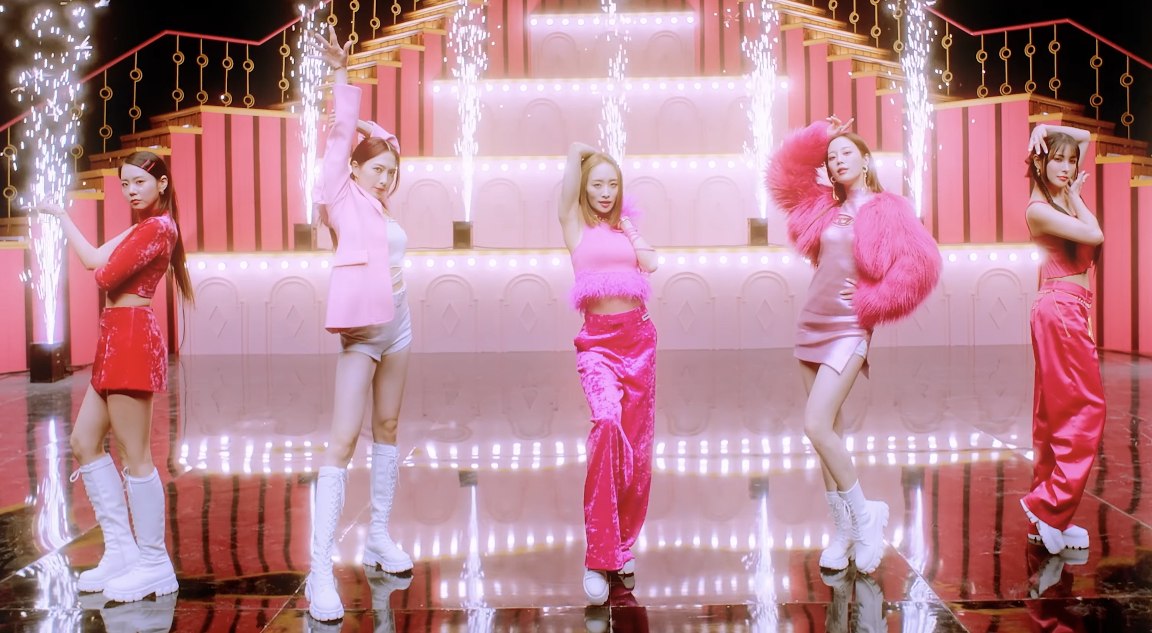
คารา

| name = คารา KARA (카라)
| background = group_or_band
| image = KARA WHEN I MOVE.jpg
| image_size = 250px
| landscape = yes
| caption = คาราในปี 2565จากซ้าย: ฮัน ซึง-ย็อน, คัง จี-ย็อง, นิโคล ช็อง, ฮอ ย็อง-จี, พัก กยู-รี
| origin = โซล,เกาหลีใต้
| genre = K-Pop, R&B, Dance, J-Pop
| years_active = ค.ศ. 2007|2007–ค.ศ. 2016|2016 • ค.ศ. 2022|2022–ปัจจุบัน
| label = DSP Media Platinum (หมดสัญญาแล้ว) Universal Sigma Warner Music
| current_members = พัก กยู-รี ฮัน ซึง-ย็อนนิโคล ช็อง คัง จี-ย็องฮอ ย็อง-จี
| past_members = คิม ซ็อง-ฮีคู ฮา-รา (เสียชีวิต)
| website = KARA's Official Website KARA's Official Cafe
คารา (; ; ) เป็นกลุ่มสาวนักร้องจากเกาหลีใต้ KARA มาจากคำว่า "Chara" ใน ภาษากรีก แปลว่าท่วงทำนองที่ไพเราะ หรือ Sweet Melody
KARA เดบิวต์เมือปี ค.ศ. 2007 ในเพลงที่มีชื่อว่า "Break It" ภายใต้สังกัด ดีเอสพีมีเดีย (DSP) ในนามของ Fin.K.L. รุ่นที่ 2 โดยมีสมาชิกภายในวงตอนแรก 4 คนได้แก่ พัก กยู-รี, ฮัน ซึง-ย็อน, คิม ซ็อง-ฮี และ นิโคล ช็อง ในเวลาต่อมา คิม ซ็อง-ฮี ได้ประกาศลาออกจากวง ทำให้มีการคัดสมาชิกใหม่มา 2 คน คือ คู ฮารา และ คัง จีย็อง|คัง จี-ย็อง ปัจจุบัน KARA มีสมาชิก 3 คน ได้แก่ พัก กยู-รี, ฮัน ซึง-ย็อน, คู ฮารา หลังจากที่ นิโคล ช็อง|นิโคล ช็อง และ คัง จีย็อง|คัง จี-ย็อง ประกาศถอนตัวจากวงในเดือนมกราคม ปี 2014 ในเดือนมกราคม ปี 2016 สมาชิกเก่าทั้ง 3 คน ได้แก่ พัก กยู-รี ฮัน ซึง-ย็อน คู ฮา-รา ได้หมดสัญญาลงและตัดสินใจที่จะไม่ต่อสัญญา เหลือเพียง ฮอ ย็อง-จี สมาชิกใหม่คนเดียว จึงตัดสินใจยุบวงในที่สุด ในปี 2022 หลังจากการพูดคุยในช่วงหลายปีที่ผ่านมาสมาชิกทั้ง 3 คน ได้แก่ พัก กยู-รี|พัก กยู-รี, ฮัน ซึง-ย็อน, ฮอ ย็อง-จี ร่วมกับ 2 อดีตสมาชิก นิโคล ช็อง|นิโคล ช็อง, คัง จีย็อง|คัง จี-ย็อง ได้ตัดสินใจรวมตัวเพื่อโปรโมทอัลบั้มฉลองครบรอบ 15 ปีของวง
== ประวัติ ==
=== 2007 ===
หลังจากที่วงรุ่นพี่อย่าง Fin.K.L เคยสร้างปรากฏการณ์ความสำเร็จมาแล้วครั้งหนึ่งเมื่อช่วงปลายยุค 90 ทางค่าย ดีเอสพีมีเดีย (DSP) ได้เปิดตัว "KARA" เปิดตัวสู่วงการเพลงในไตเติ้ลของ Fin.K.L หมายเลข 2
คาราเดบิวเมื่อวันที่ กับเพลง "Break It" บนเวที MNET M!Countdown ซึ่งได้รับการตอบรับเป็นอย่างดี "Break It" กลายเป็นเพลงยอดนิยมจากอัลบั้มแรกของพวกเธอ ซึ่งได้รับคำชมจากแฟน ๆ อย่างมาก โดยอัลบั้มแรกของคารา มีชื่อว่า Blooming ซึ่งคอนเซปต์ภาพลักษณ์ของอัลบั้มนี้ จะแสดงออกถึงความแข็งแกร่งของผู้หญิง และความเข้มแข็งของวง
จากเป้าหมายของพวกเธอที่ต้องการทำผลงานให้ดีกว่ารุ่นพี่อย่าง Fin.K.L ทำให้พวกเธอต้องทำงานหนักเป็นสองเท่า อีกทั้งยังให้คำสัญญาอีกว่าพวกเธอจะพยายาม "ร้องสด" ในทุกคอนเสิร์ตที่พวกเธอขึ้นทำการแสดง ทำให้ในที่สุดพวกเธอได้รับ "รางวัลนักร้องหน้าใหม่" จากกระทรวงวัฒนธรรมการท่องเที่ยวและวัฒนธรรมเกาหลีในเดือน
ในปี 2007 ได้มีศิลปินกลุ่มหญิงที่เดบิวต์มาพร้อมกับวง KARA ด้วย ซึ่งก็คือ Girls' Generation (소녀시대) และ Wonder Girls จึงทำให้สงครามเกิร์ลกรุ๊ปเกิดขึ้นในปีนั้น
หลังจากโปรโมต Break It แล้วพวกเธอก็ได้โปรโมต 맘에 들면 (If U Wanna)และ Secret World แต่อัลบั้มนี้กลับขายได้ไม่ได้ดีอย่างที่คิดไว้ (ขายได้ประมาณ 1,000กว่า แผ่น) ทั้งยังความนิยมของวง ถ้าเทียบกลับ Girls' Generation และ Wonder Girls น้อยกว่ามาก ทำให้ดูเหมือนอัลบั้มนี้ล้มเหลวมากกว่าที่คิด
=== 2008 ===
หลังจากสิ้นสุดการโปรโมทอัลบั้มแรก KARA ได้วางแผนที่จะคัมแบคใน เดือน รวมถึงได้อัดเพลงในอัลบั้มที่ 2 เสร็จเรียบร้อยแล้วด้วย แต่ในวันที่ คิม ซ็อง-ฮีได้ประกาศถอนตัวออกจากวง เนื่องจาก คิม ซ็อง-ฮี ได้ให้คำมั่นสัญญากับพ่อของเธอไว้ว่า เธอจะตั้งใจเรียนพร้อม ๆ กับทำงานเพลงที่เป็นส่วนหนึ่งของ KARA ด้วย
แต่ว่าด้วยตารางการซ้อมร้องเพลงที่แน่นมาก ทำให้มันส่งผลกระทบต่อการเรียนของเธอและทำให้เธอเครียดมาก นอกจากนั้นมันยังส่งผลไปถึงสุขภาพที่ย่ำแย่ลงของเธออีกด้วยแฟน ๆ ช็อค คิมซ็องฮี ประกาศลาออกจากวงคาร่า (KARA) เพื่อสานฝันเรียนต่อ ทำให้พ่อของเธอเป็นผู้ตัดสินใจให้เธอลาออกจากวง เธอจึงไม่ได้บอกสมาชิกในวงระหว่างการตัดสินใจ
ซึ่งช่วงนี้ ถือเป็น "วิกฤตของ KARA" ครั้งแรก เนื่องจากนักร้องเสียงหลักออกไป ทั้งยังความนิยมก็มีเพียงน้อยนิด ฉะนั้นถ้าจะยุบวงเลยก็ไม่แปลก เมื่อเป็นเช่นนั้น ฮัน ซึง-ย็อน จึงพยายามออก TV ให้มากที่สุด เพื่อรักษาชื่อเสียงของ KARA ไว้ จนบางคนเข้าใจผิดว่า ฮัน ซึง-ย็อน คือหัวหน้าวง และมีคนรู้จัก ฮัน ซึง-ย็อน มากกว่าที่จะรู้จักวง KARA ด้วยซ้ำ เพราะการทำเช่นนี้เอง ฮัน ซึง-ย็อน จึงมีชื่อเล่นว่า แฮมผู้เข้มแข็ง หรือ ซึงยอนผู้ปกป้อง KARA
หลังจากที่ คิม ซ็อง-ฮี ได้ถอนตัวออกจากวงคารา ทางค่าย DSP ได้เปิดการรออดิชั่นสมาชิกใหม่ของวง KARA เพื่อมาแทนซ็องฮี ผ่านทาง Mnet ในช่วงกลางเดือนและรับสมาชิกใหม่อีก 2 คน ทำให้วง KARA กลายเป็นกลุ่มนักร้องที่มีจำนวน 5 คน ซึ่งคือ คู ฮารา และ คัง จีย็อง|คัง จี-ย็อง เพราะฉะนั้น KARA จึงกลับมาด้วย สมาชิก 5 คนได้แก่ พัก กยู-รี,ฮัน ซึง-ย็อน,นิโคล ช็อง|นิโคล ช็อง,คู ฮารา และ คัง จีย็อง|คัง จี-ย็อง ทำให้จบยุคของของ Fin.K.L หมายเลข 2 และเข้าสู่ยุคของ KARA โดยแท้จริง ซึ่งพวกเธอได้กลับมากับมินิอัลบั้มแรก "Rock U" ในวันที่ ซึ่งตรงกับวันคล้ายวันเกิดของ ฮัน ซึง-ย็อน อีกด้วย
สำหรับคอนเซ็ปต์ภาพลักษณ์ใหม่ของวงนั้น ได้ออกมาในแนวน่ารัก สดใส ซึ่งแตกต่างกับอัลบั้ม Blooming ที่ออกมาในแนวแข็งแกร่ง สำหรับเพลง Rock U นั้น ก็ทำให้วงคาราเป็นที่รู้จักมากขึ้นในวงกว้าง และเพลง Rock U นั้นก็ได้รับความนิยม สามารถขึ้นไปถึง อันดับที่ 7 ของรายการเพลง อย่าง M.net ได้ด้วย
ปลายปี 2008 KARA ก็ได้ปรับเปลี่ยนภาพลักษณ์ใหม่ที่สดใส กว่าเดิมด้วยการแต่งกายด้วยเสื้อผ้า สีสันสดใสที่มาพร้อมกับมินิอัลบั้มชุดที่สอง Pretty Girl ในคอนเซปต์ คือ "ปาร์ตี้ / ความสนุก" KARA ได้ส่งซิงเกิล Pretty Girl มาสร้างสีสันในช่วงปลายปีให้คึกคัก โดยทีเซอร์เพลงได้เปิดตัวเมื่อวันที่ 29 พฤศจิกายน 2008 ซึ่งก็ได้รับความนิยมเป็นอย่างมาก มีผู้เข้าชมทีเซอร์มากถึง 40,000 ครั้ง ในเวลาเพียง 12 ชั่วโมง
ด้วยคอนเซปต์ของเพลง ที่เข้ากับวง KARA จึงส่งผลให้ Pretty Girl กลายเป็นซิงเกิลที่ประสบความสำเร็จอย่างมาก สามารถติดชาร์ตเพลงถึงอันดับที่ 2 ของรายการเพลงชั้นนำของเกาหลีหลายรายการด้วยกัน และเพลงนี้เป็นที่แจ้งเกิดของ คู ฮารา เนื่องจาก ตอนที่พวกเธอแสดงสดในรายการ KBS Music Bank คู ฮาราได้เต้นผิดไปชน นิโคล ช็อง|นิโคล ช็อง ซึ่งเธอได้ร้องออกมาว่า "อ๊า" โดยมีเสียงเธอดังออกมาขณะแสดงสดออก TV ซึ่งหลังจากจบรายการ เธอเข้าไปร้องไห้ในห้องน้ำ แต่แทนทีจะโดนตำหนิ เธอกลับได้รับคำปลอบโยนจากชาวเน็ตเป็นอย่างมาก และเนื่องจากตารางอันวุ่นวายและความนิยมของพวกเธาสูงขึ้น วง KARA จึงต้องทำงานหนักมากขึ้น ส่งผลให้สมาชิกต้องเข้ารักษาตัวที่โรงพยาบาลในวันที่ 19 ธันวาคม หลังการฝึกซ้อมเพลงที่ KBS Music Bank
=== 2009 ===
ต่อจากนั้นในปี 2009 หลังจากได้รับกระแสตอบรับจากการกลับมาจากภาพลักษณ์ของสาวสดใสใน Pretty Girl มาแล้ว ทางค่าย DSP ได้ประกาศเปิดให้แฟน ๆ ของวงลงคะแนนโหวตเพลงที่จะให้เป็นซิงเกิลต่อไปของ KARA จากอัลบั้ม Pretty Girl และผลก็คือ เพลง "Honey" ได้กลายเป็นซิงเกิลที่จะโปรโมต ต่อจาก Pretty Girl
มิวสิกวิดีโอเพลง Honey ได้เปิดตัววันที่ 16 กุมภาพันธ์ และแสดงครั้งแรกบน KBS Music Bank เมื่อวันที่ 13 กุมภาพันธ์ สำหรับเพลง "Honey" ได้กลายเป็นเพลงแรกของกลุ่มที่สามารถขึ้นถึงอันดับ 1 ของชาร์ตเพลง Gaon เป็นเวลาถึง 1 สัปดาห์ และได้รับรางวัลชนะเลิศจากรายการของ M! Countdown, M.net ถึง 3 ครั้ง (Triple win) ซึ่งในตอนที่ได้รับรางวัลชนะเลิศครั้งแรกนั้นทั้ง พัก กยู-รี และ ฮัน ซึง-ย็อน ได้ร้องไห้เป็นอย่างมาก เพราะพวกเธอต้องใช้เวลาถึงเกือบ 2 ปีถึงจะได้รับรางวัลนี้ และพวกเธอยังได้รับรางวัล "Mutizen Song" อีกด้วย ทำให้วง KARA ได้รับความนิยมอย่างท่วมท้น อีกทั้งช่วงปลายปี พวกเธอได้รับรางวัล "Best Dance Award" จากรายการ 2009 Mnet Asian Music Awards
ในช่วงปลายเดือนมีนาคม พวกเธอได้รับเลือกให้เป็นพิธีกรรายการ MBC's Idol Show ซีซั่น 4 และพวกเธอยังมีรายการ MTV Meta Friends โดยพวกเธอจะไปทำกิจกรรมร่วมกับแฟนคลับ (Kamilia) ด้วย
ต่อมาในช่วงกลางปี 2009 KARAได้มีการ "อัพเกรด" จากแนวน่ารัก สดใส กลายเป็น "เซ็กซี่และแข็งแกร่ง" มากขึ้น โดยยังคงความน่ารัก สดใสอยู่ โดยทีเซอร์ของอัลบั้มนี้ ได้มีการปล่อยเมื่อกลางเดือนกรกฎาคม และได้รับความนิยมอย่างมาก โดยอัลบั้มนี้ใช้ชื่อว่า "Revolution"
ในวันที่ 28 กรกฎาคม 2009 KARA ได้ปล่อยเอ็มวีและเพลง "Wanna" ซึ่งเป็นซิงเกิลแรกของอัลบั้มใหม่ออกมา ซึ่งเพลงนี้ก็ได้รับความนิยมอย่างมาก สามารถไต่ลำดับชาร์ตขึ้นมาอย่างรวดเร็ว และยังสามารถขึ้นถึง ลำดับ 1 ของ M.net, M! Countdown และยังได้รับรางวัล "Mutizen Song" ด้วย ต่อมา KARA ได้โปรโมตเพลง "Mister" เป็นเพลงที่สอง ด้วยท่าเต้น "ส่ายสะโพก" ที่เป็นเอกลักษณ์ของเพลง จึงทำให้เพลง Mister ได้รับความนิยมอย่างท่วมท้น กลายเป็น "Mister Syndrome" ไป ณ ช่วงขณะหนึ่งเลยทีเดียว แต่เพลง Mister กลับไม่ได้รับรางวัลอะไรเลย เนื่องจากมาโปรโมตตอนท้าย ความนิยมจึงตกมากแล้ว
จึงเกิดความไม่พอใจจากแฟนคลับเป็นจำนวนมาก เนื่องจากตอนที่จะออกมาโปรโมต "Wanna" กับ "Mister" นั้น มีแฟนคลับหลายคนสนับสนุนให้โปรโมต "Mister" มากกว่า "Wanna" เนื่องจากทำนองเพลงที่ติดหูกว่า และมีท่าเต้น "ส่ายสะโพก" ที่มีเอกลักษณ์มากกว่า แต่ DSP กลับยังโปรโมต "Wanna" เหมือนเดิม เลยทำให้ไม่ได้รับความนิยมอย่างมากเท่าที่ควร (เพราะในปัจจุบันคนส่วนมากจะรู้จัก "Mister" มากกว่า "Wanna")
โดยอัลบั้มนี้ KARA ได้ทำการโปรโมตที่ประเทศไทย ณ ลานพารค พารากอนด้วย ซึ่งถือเป็นการเดินทางมาเยือนเมืองไทยครั้งแรกของ 5 สาว KARA เพื่อเข้าร่วมโชว์ฟรีคอนเสิร์ต ภายใต้ชื่อว่า "คอนเสิร์ตความสัมพันธ์ไทย - เกาหลี (Thai-Korea s Friends Concert)" ในงาน "มหกรรมอุตสาหกรรมบันเทิงไทย 2552 (Thailand Entertainment 2009)"
โดยในช่วงเดือนพฤศจิกายน KARA มีรายการ Reality ของตัวเองคือ Kara Bakery ซึ่งในรายการ พวกเธอต้องวางแผน และหาเงิน เพื่อเปิดร้าน Bakery และพยายามขายให้ได้กำไร
และในช่วงเดือนธันวาคม DSP ได้ประกาศว่า KARA จะไป Showcase ที่ญี่ปุ่นในเดือนกุมภาพันธ์ปี 2010 ซึ่งได้รับความสนใจจากคนญี่ปุ่นเป็นอย่างมาก จนต้องจัดเป็น 2 รอบ
=== 2010 ===
ในปี 2010 KARA กลับมาพร้อมกับภาพลักษณ์ที่ดูเป็นสาวที่ลึกลับน่าค้นหามากขึ้น คอปเซปต์ของเพลงและเอ็มวีมาในภาพลักษณ์ของ "Stealer" โจรสาว พร้อมกับมาดสาวชุดดำที่ให้เสน่ห์แบบรุนแรงโดยเฉพาะกับท่าเต้นที่เขย่าหัวใจ เรียกได้ว่าเป็นการกลับมาอีกครั้งที่พลิกภาพลักษณ์แบบ 180 องศาเลยก็ว่าได้กับเพลงที่มีชื่อว่า "Lupin" โดยทีเซอร์เพลงนี้ ได้เปิดตัวเมื่อ 9 กุมภาพันธ์ 2010 โดยมีผู้เข้าชมทีเซอร์และฟังเพลงมากถึง 90,000 views ในเวลาเพียง 2 ชั่วโมงแรกที่เปิดตัวเท่านั้น
ในทันทีที่ คารา เปิดตัวมิวสิกวีดีโอผลงานมินิอัลบั้มชุด 3 ในเพลงไตเติ้ล 'Lupin' เวอร์ชันเต็มอย่างเป็นทางการผ่านเว็บไซต์พอร์ทัลวีดีโอ GomTV มิวสิกวีดีโอของพวกเธอก็สามารถทะยานขึ้นอันดับที่ 1 ในชาร์ตอย่างรวดเร็ว เรียกได้ว่าเป็นการตอบรับอย่างร้อนแรงจากชาวเน็ต
สำหรับเพลง Lupin นั้นได้กลายเป็นเพลงที่ประสบความสำเร็จเป็นอย่างมาก โดยในอาทิตย์แรกที่เปิดตัว ก็สามารถคว้าอันดับ 1 ของรายการเพลงทุกรายการในเกาหลีได้ทันที่ นับว่าเป็นความสำเร็จอันยิ่งใหญ่ของวงเลยก็ว่าได้ เพลง Lupin ยังสามารถครองชาร์ตอันดับที่ 1 ของชาร์ตเพลงเกาหลี ได้นานถึง 3 อาทิตย์เลยทีเดียว โดยพวกเธอได้รับรางวัลในรายการ M! Countdown ถึง 2 ครั้ง, ในรายการ Music Bank ถึง 3 ครั้งซ้อน และยังได้รับรางวัล "Mutizen Song" อีกด้วย ส่วนเพลง "Umbrella" ซี่งเป็นซิงเกิลที่โปรโมตพร้อม กับ Lupin ก็ได้รับความนิยมค่อนข้างมาก เช่นเดียวกัน
โดยในมีนาคม KARA ได้ไปร่วมงานคอนเสิร์ต 8th Annual Korean Music Festival ที่ Hollywood Bowl ใน LA ที่สหรัฐอเมริกา และก่อนหน้าที่จะออกมินิอัลบั้ม Lupin พวกเธอได้ไปงาน Showcase ที่ Akasaka BLIT ที่ญี่ปุ่น โดยแสดงโชว์ถึง 2 รอบพร้อมกับการต้อนรับของแฟน ๆ อย่างท่วมท้น หลังจากจบการแสดงพวกเธอได้มีการจับมือกับแฟน ๆ ด้วย
ในเดือนพฤษภาคมพวกเธอได้ร่วมเปิดเว็บไซต์แฟนคลับอย่างเป็นทางการที่ญี่ปุ่น karaweb.jp ที่ Yokohama’s Minato Mirai Hall โดยมีแฟนคลับถึง 3,000 คนมาร่วมงานพร้อมถ่ายรูปร่วมกับ KARA ด้วย หลังจากนั้น KARA ก็ได้เซ็นสัญญากับ Universal Music Japan โดยได้สังกัดในค่าย universal sigma
หลังการเสร็จสิ้นการโปรโมตเพลง 'Lupin' ที่เกาหลีเป็นที่เรียบร้อยแล้ว ก่อนหน้านี้เพลง 'Mister' เป็นหนึ่งในเพลงอัลบั้มชุดที่ 2 ที่มีเพลงไตเติ้ลอย่าง 'Wanna' ซึ่งท่าเต้นส่ายสะโพกในเพลงนี้ก็ได้รับความนิยมอย่างมากในเกาหลีและประเทศใน แถบเอเชีย ด้วยเหตุนี้ทำให้การเลือกเพลง 'Mister' มาเป็นเพลงไตเติ้ลในซิงเกิลเดบิวของคาราที่ประเทศญี่ปุ่น ต้นสังกัดที่ญี่ปุ่นต่างคาดการณ์ว่าพวกเธอจะได้รับความรักและสามารถกลายเป็น คลื่นเกาหลีลูกใหม่ในญี่ปุ่นได้อย่างแน่นอนเลยทีเดียว โดยเอ็มวีเพลงนี้ได้มีกำหนดการปล่อยตอนเดือนสิงหาคม
KARA ได้เปิดตัวมิวสิกวีดีโอเพลง 'Mister' เวอร์ชันญี่ปุ่น ก่อนเตรียมเริ่มทำกิจกรรมอย่างเป็นทางการ พวกเธอได้เดินทางไปยังประเทศญี่ปุ่นเมื่อปลายเดือนที่ผ่านมา ในเวลานี้คาราได้เข้าบันทึกเทปรายการบันทึกชื่อดังต่าง ๆ อย่างถ้วนหน้าเช่น กันโดยเฉพาะเมื่อวันที่ 1 สิงหาคม 2010 โฆษณามิวสิกวีดีโอ 'Mister' ของพวกเธอได้ขึ้นฉายเป็นครั้งแรกบนศูนย์กลางย่านชิบุยะ สำหรับ ตึกที่มิวสิกวีดีโอ 'Mister' ฉายนั้นเป็นตึก Tsutaya Building กรุงโตเกียว ตึกนี้ถึงเป็นตึกที่มีความสำคัญเป็นอย่างมากในย่านชิบุยะ โดยมิวสิกวีดีโอเพลง 'Mister' ของพวกเธอก็ได้ปรากฏบนจอแอลอีดีขนาดใหญ่ซึ่งติดตั้งอยู่บนตึก ทางด้านแฟนคลับในญี่ปุ่นเปิดเผยว่า โฆษณาของคารามีความยาว 15 วินาที และฉายซ้ำทุก ๆ 2 ชั่วโมง เรียกได้ว่าทำให้แฟน ๆ ต่างให้ความสนใจกันเป็นจำนวนมากเลยทีเดียว
หลังจากที่เอ็มวีเพลง Mister ได้ถูกปล่อยทางอินเทอร์เน็ตแล้ว ก็ได้การตอบรับอย่างร้อนแรงจากชาวเน็ต และในเวลาเพียงไม่นาน เพลง Mister ของ KARA ก็กลายเป็นซิงเกิลที่ประสบความสำเร็จในญี่ปุ่นเกิดความคาดหวังของวงเป็นอย่างมาก เพลงนี้ สามารถไต่ลำดับขึ้นถึง ลำดับที่ 5 ของ Oricon Chart ซึ่งเป็นชาร์ตเพลงที่ใหญ่ที่สุดของญี่ปุ่น เป็นการเปิดตัววงได้ดีอย่างยิ่งใหญ่เกินความคาดหมายเลยทีดียว ทำให้ KARA กลายเป็นศิลปินหน้าใหม่ที่ถูกจับตามองเป็นอย่างมากในญี่ปุ่น เรียกว่า เกือบสามารถเทียบชั้นได้กับ วง Perfume และ AKB48 ที่เป็นศิลปินเกิร์ลกรุ๊ปชื่อดัง ของญี่ปุ่นเลยทีเดียว
สมาพันธ์แผ่นเสียงญี่ปุ่นออกมาเปิดเผยว่าผลงานเพลง 'Mister' ของ KARA ที่เปิดตัวในประเทศญี่ปุ่นเมื่อต้นเดือนสิงหาคมที่ผ่านมา ล่าสุดเธอสามารถคว้าตำแหน่งโกลด์ในชาร์ตเพลงเสียงเรียกเข้าเดือนกันยายนได้ เป็นผลสำเร็จ และในตอนนี้ เพลง 'Mister' ก็ได้คว้าตำแหน่งแผ่นเสียงทองคำขาวเป็นที่เรียบร้อย จากยอดดาวน์โหลดเพลงมากถึง 250,000 ดาวน์โหลดเลยทีเดียว ส่วนยอดจำหน่ายซีดีซิงเกิล ก็ยังมีมากถึง 120,000 ชุดเลยทีเดียว
8 พฤศจิกายน 2553 ช่วงเช้า คารา (KARA) เปิดตัวทีเซอร์ผลงานเพลงใหม่ที่มาพร้อมกับภาพลักษณ์ที่เติบโตมากยิ่งขึ้น พวกเธอทำให้แฟน ๆ สามารถสัมผัสได้ถึงเสน่ห์เฉพาะตัวของแต่ละคนผ่านเสื้อผ้าและท่าเต้นอันทรงพลัง โดยเฉพาะกับการที่ คารา เตรียมกลับมาพบกับแฟน ๆ เกาหลีอีกครั้งในรอบ 9 เดือนนับตั้งแต่มินิอัลบั้มชุดที่ 3 'LUPIN' ก็ทำให้แฟน ๆ ต่างเฝ้ารอกันเพิ่มมากยิ่งขึ้น
ก่อนหน้านี้พวกเธอได้เปิดตัวภาพแจ็คเก็ตอัลบั้มใหม่เผยให้เห็นการเปลี่ยนแปลงสุดวิเศษอีกครั้งของคาราทำให้แฟน ๆ ต่างจับตามองกันอย่างไม่กะพริบเลยทีเดียว
สำหรับมินิอัลบั้มชุดที่ 4 คารา มาพร้อมกับเพลงไตเติ้ล 'JUMPING' ซึ่งจะทำออกมาทั้งเวอร์ชันเกาหลีและญี่ปุ่นพร้อมกับแนวเพลงป๊อปแดนซ์ทรงพลัง เป็นฝีมือการร่วมประพันธ์ของฮันแจโฮและคิมซึงซูร่วมกับทีมงาน DSP และ Sweetune ที่ได้ทุ่มเททำงานเพลงในสไตล์ยุโรปป๊อปในยุค 80 ผสมผสานกับซาวน์สมัยใหม่ที่ถ่ายทอดผ่านสไตล์แบบเฉพาะตัวของคารานั่นเอง
คารา เตรียมวางจำหน่ายซิงเกิลชุดที่ 2 'JUMPING' ในประเทศญี่ปุ่นวันที่ 10 พฤศจิกายนนี้ หลังจากนั้นภายในกลางเดือนพฤศจิกายน พวกเธอก็จะวางจำหน่ายมินิอัลบั้มชุดที่ 4 ในประเทศเกาหลีด้วยเช่นเดียวกัน
คารา (KARA) วางจำหน่ายมินิอัลบั้ม 'Jumping' ในเกาหลีขึ้นแท่นอันดับที่ 1 ชาร์ตปัจจุบันทันด่วน
16 พฤศจิกายน เว็บไซต์ฐานข้อมูลยอดจำหน่ายแผ่นซีดี Hanteo เปิดเผยว่ามินิอัลบั้มใหม่ของคารา (KARA) สามารถคว้าอันดับที่ 1 ในตารางได้เป็นผลสำเร็จ นอกจากนี้เธอยังสามารถคว้าอันดับที่ 2 ในชาร์ตเพลงประจำสัปดาห์ได้อีกด้วยเช่นกัน
โดยเฉพาะกับการที่ผลงานอัลบั้มชุดใหม่ของ คารา สามารถคว้าอันดับที่ 1 ในชาร์ตปัจจุบันทันด่วนของเว็บไซต์ฟังเพลงออนไลน์ได้อย่างถ้วนหน้าก็นับเป็นการคัมแบ็คในเกาหลีที่ประสบความสำเร็จเป็นอย่างดีนั่นเอง โดยพวกเธอ ขึ้นแสดงครั้งแรกที่ รายการ MBC's Show! Music Core โดยที่สามารถคว้ารางวัลในรายการ KBS's Music Bank และรางวัล Mutizen ของ SBS's Inkigayo ในการออกอากาศครั้งที่ 600 ด้วย
อนึ่ง คารา สามารถคว้าอันดับที่ 2 ในชาร์ตออริกอนประจำวันประเทศญี่ปุ่น และเป็นอันดับ 5 ในออริกอนชาร์ตประจำสัปดาห์ โดยมียอดขายถึง 54,977 แผ่น กลายเป็นอีกหนึ่งฮันรยูสตาร์ที่ประสบความสำเร็จเป็นอย่างมาก
ในช่วงเดือนกันยายน พวกเธอได้วางอัลบั้ม 'Kara Best 2007-2010' ซึ่งเป็นอัลบั้มรวมเพลงฮิตเกาหลีของพวกเธอ โดยมียอดขายถึง 18,223 แผ่น และเป็นอันดับ 2 ในออริกอนอัลบั้มชาร์ตด้วย และในเดือนพฤศจิกายน RIAJ ได้รองรับว่าอัลบั้ม 'Kara Best 2007-2010' ได้รับรางวัลแผ่นเสียงทอง (ขายเกิน 100,000 แผ่น) ซึ่งถือเป็นครั้งแรกที่มีศิลปินเกาหลี สามารถขายผลงานเพลงเกาหลีในประเทศญี่ปุ่นได้เกิน 1 แสนแผ่น
คารา (KARA) กับผลงานอัลบั้มชุดแรก 'Girl's Talk' ในญี่ปุ่น สามารถจำหน่ายได้มากกว่า 2 แสนชุดหลังวางจำหน่ายเพียง 1 เดือน
28 ธันวาคม ออริกอนชาร์ตเปิดเผยว่า ในสัปดาห์ล่าสุดคาราสามารถจำหน่ายอัลบั้ม 'Girl's Talk' ได้ไปอีก 21,933 ชุดคว้าอันดับที่ 8 ในตาราง โดยนับตั้งแต่เธอวางจำหน่ายอัลบั้ม 'Girl's Talk' เมื่อวันที่ 24 พฤศจิกายนที่ผ่านมา พวกเธอก็สามารถทำยอดจำหน่ายสัปดาห์แรกได้มากกว่า 1 แสนชุด คว้าอันดับที่ 2 ในตารางประจำสัปดาห์ ล่าสุดเมื่อรวมยอดจำหน่ายตลอด 1 เดือน คารา สามารถทำยอดในอัลบั้ม 'Girl's Talk' ได้มากกว่า 206,845 ชุดไปเรียบร้อยแล้ว ด้วยเหตุนี้ทำให้ คารา ซึ่งเป็นหนึ่งในคลื่นเกาหลี K-POP น้องใหม่ สามารถคว้าตำแหน่งศิลปินกลุ่มแรกในปีนี้ที่ทำยอดขายอัลบั้มเกิน 2 แสนชุด ในตลาดเพลงญี่ปุ่นไปได้ด้วยเช่นกัน
หลังจากที่คาราเคยคว้ารางวัลแผ่นเสียงทองคำขาวในเพลง 'Mister' กับหมวดเสียงเรียกเข้า (ยอดดาวน์โหลดเกิน 250,000 ครั้ง) จากสมาคมแผ่นเสียงญี่ปุ่นไปได้แล้ว ล่าสุดจากยอดจำหน่ายอัลบั้มแผ่นซีดี 'Girl's Talk' ที่สามารถทำยอดเกิน 2 แสนแผ่นภายในหนึ่งเดือน ส่งผลให้หลายฝ่ายคาดกันว่าพวกเธอน่าสามารถเข้ารับรางวัลแผ่นเสียงทองคำขาว (ยอดจำหน่ายเกิน 250,000 แผ่น) ได้ภายในเดือนมกราคม 2554 ด้วยเช่นเดียวกัน โดยเฉพาะกับข้อมูลสถิติของสมาคมแผ่นเสียงญี่ปุ่นซึ่งจะมีข้อมูลยอดจำหน่ายที่ไม่ถูกรวมอยู่ในออริกอนด้วย ก็ทำให้พวกเธอน่าจะทำยอดได้เกิน 2.5 แสนแผ่นภายในสัปดาห์แรกของเดือนมกราคมเป็นอย่างเร็ว หรือสัปดาห์ที่ 2 ของเดือนมกราคมเป็นอย่างช้านั่นเอง
14 มกราคม 2554 สมาคมแผ่นเสียงญี่ปุ่นเปิดเผยว่า ผลงานอัลบั้มชุดแรกของคาราในชื่อ 'Girl's Talk' ที่วางจำหน่ายเมื่อวันที่ 24 พฤศจิกายน 2553 สามารถคว้าแผ่นเสียงทองคำขาวได้เป็นผลสำเร็จ โดยแผ่นเสียงทองคำขาวจะมอบให้กับศิลปินที่มียอดจำหน่ายอัลบั้มเกิน 250,000 แผ่นขึ้นไป
ผลงานอัลบั้ม 'Girl's Talk' สามารถทำยอดจำหน่ายเกิน 1 แสนแผ่นได้เพียง 1 สัปดาห์หลังวางจำหน่าย พวกเธอนับเป็นศิลปินเกิร์ลกรุ๊ปต่างประเทศกลุ่มแรกในรอบ 7 ปีที่สามารถทำยอดจำหน่ายเกิน 1 แสนได้ในสัปดาห์แรก และถึงจะผ่านไป 7 สัปดาห์หลังวางจำหน่าย พวกเธอก็ยังสามารถติด TOP10 ในออริกอนชาร์ตได้ด้วยเช่นกัน
สำหรับการคว้าแผ่นเสียงทองคำขาวในครั้งส่งผลให้ คารา เป็นเกิร์ลกรุ๊ปเกาหลีกลุ่มแรกที่สามารถส่งงานเพลงทั้งแบบแผ่นซีดีและแบบดิจิตอลคว้าแผ่นเสียงทองคำขาวได้อย่างถ้วนหน้า ก่อนหน้านี้พวกเธอสามารถส่งเพลง 'Mister' คว้าแผ่นเสียงทองคำขาวในหมวดของเพลงดิจิตอล (ดาวน์โหลด 2.5 แสนครั้ง) มาได้แล้วเช่นกัน
โดยปลายปี Recochoku ได้ประกาศว่า คารา คือ the Best Rookie Artist ในสาขาดาวน์โหลด และโอริกอน ก็ได้ประกาศว่าวง คารา คือ Best Rookie Artis ในปี 2010 โดยมีรายได้รวม 1,300 ล้านเยน และยอดจำหน่ายซิงเกิล/อัลบั้มรวมจำนวนถึง 493,000 แผ่น
=== 2011 ===
ต้นปี 2011 25th annual Japan Gold Disc Award ของ RIAJ ได้ประกาศว่า KARA ได้รับรางวัล The Best 3 New Artists (International) และรางวัล New Artist of the Year
เมื่อช่วงเช้า 19 มกราคม มีรายงานข่าวเปิดเผยว่า 4 สมาชิกแห่งคาร่า (KARA) ประกอบไปด้วย จองนิโคล ฮันซึงย็อน คังจีย็อง คูฮารา ได้ยื่นเรื่องขอยกเลิกสัญญากับทางต้นสังกัด DSP Media อย่างไรก็ตามข่าวล่าสุดเมื่อช่วงบ่ายปรากฏว่า คูฮารา เปลี่ยนใจและต้องการที่จะยังคงอยู่กับต้นสังกัดเดิม
DSP Media เปิดประเด็นสำคัญในข้อแถลงการณ์ กล่าวว่า "ดูเหมือนว่าจะมีความสงสัยที่เกิดขึ้นจากบางคนเกี่ยวกับประเด็นที่ขณะนี้กำลังมีบริษัทบางแห่งกำลังพยายามโน้มน้าวครอบครัวของคาร่าและตัวแทนเนื่องจากเห็นความนิยมในตัวของพวกเธอเพื่อให้คาร่ายกเลิกสัญญากับทางต้นสังกัดนั้น เราขอเตือนว่าถ้านี่เป็นเรื่องจริง เราจะต้องขอให้เขาผู้นั้นหยุดการกระทำเหล่านี้ในทันที ถ้าสถานการณ์เช่นนี้ยังคงดำเนินต่อไปเราจะดำเนินการทางกฎหมายจนถึงที่สุด" เขากล่าวอย่างแข็งกร้าว
สมาชิก 3 คนของวง Kara ได้เปิดเผยเกี่ยวกับเรื่องความต้องการของพวกเธอนั้นคือ การปรับเปลี่ยนเรื่องสัญญากับทาง DSP Media ใน 2 เรื่องใหญ่ คือ เรื่องของระยะเวลาสัญญา และการปรับเปลี่ยนบอร์ดผู้บริหาร
สมาชิกทั้ง 3 คนที่ยังมีสัญญาอยู่อีกประมาณ 3 – 4ปี แต่พวกเธอขอให้สัญญาหมดลงเดือนกรกฎาคม ปี 2012 ซึ่งเป็นช่วงเวลาเดียวกับการหมดสัญญากับทาง Universal Japan และพวกเธอขอให้ทีมงานเป็นมืออาชีพมากกว่านี้ รวมไปถึงเรื่องของระบบการเงินนอกจากนั้นแล้วพวกเธอขอให้ภรรยาของ CEO ลีโฮย็อน (Lee Ho Yeon) ออกจากตำแหน่ง โดยที่เธอเข้ามาดูแลแทนสามีของเธอที่อยู่ในอาการโคม่า ซึ่งพวกเธออยากได้ระบบการทำงานใหม่ที่มีตัวแทนในเรื่องของกฎหมายมาร่วมงานรวมไปถึงเริ่องของบัญชีและเรื่องของสัญญา
โดยภายหลังทาง DSP Media จะยอมตกลงด้วยในบางส่วนในคำขอของพวกเธอทั้ง 3 คน ตัวแทนกล่าวว่า “ในการที่มาขอลดระยะเวลาของสัญญาของพวกเธอและขอเปลี่ยนผู้บริหารนี้ค่อนข้างจะมากเกิ
นไปหรือไม่? แต่สำหรับเรื่องของทีมบริหารและการใช้ระบบบัญชีและเรื่องระบบของสัญญา ถ้าสมาชิกตั้งใจจะกลับมาจริง ๆ ก็พอที่จะตกลงพูดคุยกันได้ เพราะฉะนั้นเรื่องคำขอของพวกเธอนั้นเป็นที่ยอมรับได้ในบางเรื่องเท่านั้น”
เมื่อวันที่ 27 มกราคมพวกเธอประสบความสำเร็จในการเจรจาข้อตกลงเพื่อดำเนินกิจกรรมที่มีทั้งหมดตามตารางงานที่กำหนดไว้จนวันที่ 3 กุมภาพันธ์ เวลา 7.50น. ตามเวลาที่เกาหลี ในวันที่ 3 กุมภาพันธ์ ขณะเดินทางไปที่ประเทศญี่ปุ่น พวกเธอได้กล่าวไว้ที่สนามบินว่า "ขอขอบคุณที่ให้การสนับสนุนพวกเราคาราตลอดมา พวกเราทำให้แฟน ๆ ต้องเป็นกังวลและสับสน แต่จากนี้ไป พวกเราคาราทั้ง5คนจะทำงานอย่างหนัก ขอบคุณสำหรับความรักที่มีมากมายให้กับพวกเรา ช่วยสนับสนุนเราต่อไป"
อย่างไรก็ตาม พวกเธอก็ได้ตัดสินใจฟ้องศาลให้สั่งให้สัญญาของพวกเธอเป็นโมฆะในที่สุด โดยในวันที่ 14 กุมภาพันธ์ ตัวแทนของสามสมาชิกได้ยื่นฟ้อง DSP Media ต่อศาลเป็นที่เรียบร้อย โดยยื่นฟ้องในข้อหาสัญญาของทั้งสามสมาชิกเป็นโมฆะ รวมทั้งการแบ่งเงินรายได้ที่ไม่สมเหตุผลสมผลอีกด้วย
สามสมาชิกวง KARA กล่าวผ่านตัวแทนว่า 'บริษัทหักค่าธรรมเนียมจากรายได้ที่ได้มาจากการโปรโมทโดยไม่ปรึกษาหารือกับ สมาชิกก่อนแต่อย่างใด ซึ่งถือเป็นการยักยอกทรัพย์ จากเดือนมกราคมถึงเดือนมิถุนายน ปี 2010 เราทำรายได้รวม 410,000 ดอลลาร์สหรัฐ และปรากฏว่ามีค่าใช้จ่าย 390,000 ดอลลาร์สหรัฐ ซึ่งน้อยเกินผิดปกติ' และกล่าวต่อว่า 'ถึงแม้เพลง Lupin จะได้รับความนิยมสูงสุด แต่ DSP Media ก็จ่ายให้สมาชิกเพียงคนละ 860000 ดอลลาร์สหรัฐจากระยะเวลาหกเดือน 140 เหรียญที่เราได้รับต่อเดือนนั้นไม่ยุติธรรมหากเทียบกับรายได้ที่เราหามา'
Landmark เคยส่งข้อความเตือนไปยัง DSP Media ก่อนหน้านี้ว่าให้ทำการยุติสัญญาของสามสมาชิกในวันที่ 19 มกราคมที่ผ่านมา แม้พวกเธอจะยังคงทำกิจกรรมอยู่ก็ตาม ทั้งสองฝ่ายก็ไม่สามารถหาข้อยุติหรือไกล่เกลี่ยได้ตลอด 25 วันที่ผ่านมาการ ฟ้องร้องในครั้งนี้ส่งผลให้แฟน ๆ และบุคคลในวงการบันเทิงต่างตื่นตัวและหลาย ๆ คนสงสัยว่าการมารวมตัวกันอีกครั้งของห้าสาวจะสามารถเป็นไปได้หรือไม่
ตัวแทนจาก DSP Media กล่าวผ่าน Sports Today ว่า 'เราตกใจเป็นอย่างมาก เราพบกันหลายครั้ง แต่เป็นเรื่องจริงที่เรายังคงมีเรื่องบาดหมางกันในเรื่องเดิม แต่เพราะการถ่ายทำละครเรื่อง URAKARA ที่ญี่ปุ่น เราได้ตกลงกับครอบครัวของสมาชิกสำหรับการกลับมาในครั้งนี้แล้ว และตอนนี้เราพบว่าพวกเขาฟ้องร้องเรา เรารู้สึกตกใจมาก ก่อนอื่นเราต้องทำการประชุมภายในบริษัทก่อนจะปล่อยคำแถลงการณ์ใด ๆ ' และยังกล่าวกับ Star News ว่า 'ตัวแทนของพวกเขาบอกว่าสมาชิกได้รับเงินเพียง 860 ดอลลาร์สหรัฐต่อคนภายในระยะเวลาหกเดือนสำหรับการโปรโมทเพลง Lupin แต่มันช่างเป็นเรื่องเหลวไหล เราหักค่าใช้จ่ายที่ใช้ไปในการโปรโมท แต่เราไม่ได้หักเงินที่ได้จากการโปรโมทอื่น ๆ อย่างเช่นโฆษณา มันไม่ใช่อย่างที่พวกเธอกล่าว เราจ่ายให้พวกเธอเป็นเงินก้อนโตกว่านั้น แต่พวกเธอก็ยังกล่าวหาว่าเรายักยอกทรัพย์'
5 สาว KARA ที่กำลังไปได้ดีทั้งในประเทศเกาหลีใต้บ้านเกิด และกับการบุกตลอดญี่ปุ่น กลับต้องมาพบกับปัญหาความขัดแย้งเมื่อสมาชิก 4 คนของวงได้แก่ ซึงย็อน , นิโคล, ฮารา และ จีย็อง ได้ตัดสินใจยื่นเอกสารเพื่อขอยกเลิกสัญญากับ DSP Media จนกระทั่งต่อมา กูฮารา (Goo Hara) ได้ตัดสินใจขอยกเลิกคำร้องดังกล่าว และขออยู่กับต้นสังกัดต่อไป
ถึงแม้ขณะนี้จะเกิดเรื่องสับสนอลหม่านเกี่ยวกับสัญญากับทาง DSP ก็ตาม สาว ๆ วงคารา (KARA) กำลังทำสิ่งที่ยิ่งใหญ่ในประเทศญี่ปุ่น เมื่อเร็ว ๆ นี้อัลบั้มญี่ปุ่นชุดแรก "Girl’s Talk" ได้รับใบรับรอง Platinum จาก RIAJ เนื่องจากการที่มียอดขายเกิน 300,000 แผ่น นอกจากนี้ทาง RIAJ ยังได้ให้ใบรับรองซิงเกิล "Mister" ระดับ Double Platinum (มียอดขายเกิน 500,000) ในหมวดของริงโทน ในตอนนี้สาว ๆ กำลังทำสิ่งที่ยิ่งใหญ่ด้วยยอดขาย DVD ของพวกเธอ
เมื่อวันที่ 23 กุมภาพันธ์ที่ผ่านมา คาราได้ปล่อย DVD “KARA BEST CLIPS” และโอริก้อนได้อัปเดตอันดับ DVD ประจำสัปดาห์ แสดงให้เห็นว่าคาราอยู่อันดับ 1 ที่ยอดขาย 132,132 แผ่น นอกจากนี้อัลบั้ม 'Girl's Talk' ยังคงอยู่ในชาร์ทโอริก้อนอัลบั้มประจำสัปดาห์ที่อันดับที่ 9
แต่ในที่สุด เมื่อวันที่ 28 เม.ย. ที่ผ่านมา มีการยืนยันจากคนวงในผ่าน SPN ว่าปัญหาข้อพิพาททางกฎหมายระหว่างสามสาวสมาชิกวง KARA ซึ่งได้แก่ นิโคล, ซึงย็อน และ จีย็อง กับต้นสังกัด DSP Media ได้ข้อยุติแล้ว เมื่อทั้งสองฝ่ายสามารถหาจุดประนีประนอมร่วมกันได้ในที่สุด โดย แทจินอา ทนายความของทางฝั่งสามสาวได้กล่าวถึงเรื่องนี้ว่า “เพิ่งมีการลงนามเพื่อตกลงประนีประนอมกันระหว่างทั้งสองฝ่าย ทุกคนสามารถร่วมยินดีกับความสำเร็จครั้งนี้ได้แล้ว ผมอยากจะขอบคุณแฟน ๆ ทุกคนที่คอยเป็นห่วงเป็นใยในสถานการณ์ที่เกิดขึ้นมาโดยตลอด”
ขณะที่ฝ่ายตัวแทนของ DSP Media ก็ยืนยันว่า “ปัญหาระหว่าง DSP Media และสมาชิก 3 คนของ KARA ได้ถูกคลี่คลายไปหมดแล้ว เราสามารถบรรลุข้อตกลงในการประนีประนอม เพื่อให้สมาชิกทั้ง 5 ของ KARA สามารถออกผลงานร่วมกันต่อไปได้ เราปรึกษาหารือกันในเรื่องอนาคตของ KARA และได้ข้อตกลงโดยไม่มีเงื่อนไขใด ๆ จากฝ่ายสมาชิกสามคน”นอกจากนั้นทั้ง KARA และ DSP Media ยังออกแถลงการณ์ร่วมกันเพื่อยืนยันการยุติของปัญหา และยังขอโทษแฟน ๆ กับเรื่องยุ่งยากทั้งหมดด้วย
“ทั้ง DSP Media และ KARA สามารถยืนต่อหน้าแฟน ๆ ด้วยความเป็นผู้ใหญ่ และความเป็นหุ้นส่วนกันที่แน่นแฟ้นกว่าเดิม แต่ถึงแม้ว่าทุกอย่างสามารถคลี่คลายไปได้แล้ว DSP Media ก็ยังอยากจะขอโทษที่ทำให้แฟน ๆ ของ KARA ต้องเป็นห่วง เราขอยอมรับว่าจะติดหนี้พวกคุณไปตลอดกาล KARA จะกลับมาอีกครั้ง เมื่อพวกเธอรู้สึกว่าสามารถตอบแทนเยียวยาบาดแผลครั้งนี้ของแฟน ๆ ได้แล้วเท่านั้น เราจะทำงานให้หนักที่สุดเพื่อให้มั่นใจว่าแฟน ๆ จะสามารถมองเห็นว่า พวกเราได้เปลี่ยนเหตุการณ์ร้ายครั้งนี้ให้กลายเป็นเรื่องบวกได้ เราอยากจะขอขอบคุณสื่อและองค์กรต่าง ๆ ที่สนับสนุนเราด้วยเช่นเดียวกัน”
KARA ที่ถือว่ากำลังรุ่งสุดขีด ต้องเผชิญหน้ากับความสุ่มเสี่ยง ว่าจะเดินไปสู่เส้นทางแห่งการแยกตัว แบบเดียวกับวงบอยแบนด์สุดดังอย่าง ทงบังชินกี เมื่อสมาชิก 4 คนในวง ตัดสินใจยื่นฟ้องขอยกเลิกสัญญากับ DSP Media (ต่อมา คูฮารา ขอถอนตัว) โดยมีสาเหตุจากเรื่องการทำงาน และการแบ่งรายได้ แต่สุดท้ายปัญหาทั้งหมดก็สามารถคลี่คลายลงได้ หลังจากมีการพูดคุยปรึกษาหารือ ระหว่างฝ่ายตัวแทนทางกฎหมายและผู้ปกครองของสมาชิก 3 คนกับ DSP Media ในช่วงเกือบ 100 วันที่ผ่านมา
หังจากที่ปัญหาได้จบไป KARA ก็ได้สร้างสถิติใหม่อีกครั้ง ด้วยการขายอัลบั้มรวมทั้งหมดได้เกิน 1 ล้านแผ่น หลังจากพวกเธอได้เข้ามาสู่อุตสาหกรรมเพลงของญี่ปุ่นเพียงแค่ 8 เดือนเท่านั้นจากการเปิดเผยข้อมูลโดย Universal Music Japan ในวันที่ 31 มีนาคม อัลบั้มของ KARA ทั้ง 5 อัลบั้ม ซึ่งมี Mister, Jumping, Girl's Talk, KARA Best Clips และ KARA Best 2007-2010 ขายได้รวมทั้งหมด 1,080,000 แผ่น
Girl's Talk ซึ่งวางจำหน่ายเมื่อพฤศจิกายนปีที่แล้ว ขายได้เกิน 430,000 แผ่นในทุกวันนี้ และติดอันดับต้น ๆ ของโอริคอนชาร์ตถึง 9 สัปดาห์อย่างต่อเนื่องหลังจากที่วางจำหน่าย ส่วนในรูปแบบ DVD มี KARA Best Clip (วางจำหน่ายเมื่อกุมภาพันธ์) และ KARA Best 2007-2010 (วางจำหน่ายเมื่อกันยายนปีที่แล้ว) ขายได้เกินอย่างละ 200,000 แผ่น โดยที่ KARA Best Clip ขึ้นอันดับต้น ๆ ของชาร์ตประจำสัปดาห์ (อันดับ 1 ถึง 3 สัปดาห์) เป็นระยะเวลากว่า 2 เดือนแล้ว ในส่วนของ Single ของสาว ๆ มี Mister กับ Jumping ขายได้ 130,000 และ 110,000 แผ่นตามลำดับ
อิม จิน โม นักวิจารณ์เพลงป๊อบ ได้ให้ความเห็นว่า "หลังจาก BoA และ TVXQ แล้ว วง KARA คือศิลปินกลุ่มแรกที่ขายเกิน 1,000,000 แผ่น ทั้งที่ยังเป็นวงหน้าใหม่ที่พึ่งเดบิวท์ได้เพียง 8 เดือนในญี่ปุ่นเท่านั้น" ซึ่งเป็นที่น่าตกตะลึงเป็นอย่างมาก "ผมคิดว่าพวกเธอได้สร้างจุดยืนของพวกเธอในฐานะไอดอลของเกาหลีที่ประสบความสำเร็จอย่างมากในญี่ปุ่นได้เรียบร้อยแล้ว"
คาร่า (KARA) เปิดตัวเพลงไตเติ้ล 'JET COASTER LOVE' เวอร์ชันเต็มเมื่อวันที่ 24 มีนาคมที่ผ่านมา ก่อนเตรียมปล่อยซิงเกิลอัลบั้มชุดที่ 3 'JET COASTER LOVE' ในวันที่ 6 เมษายนนี้ ทันทีที่เปิดตัวเพลง 'JET COASTER LOVE' เพลงของพวกเธอก็สามารถคว้าอันดับที่ 1 ในชาร์ตเพลง 'recochoku' รวมถึงอันดับที่ 1 ในชาร์ตซิงเกิลและมิวสิกวีดีโอ iTunes ประเทศญี่ปุ่นได้ด้วยเช่นเดียวกัน
ตั้งแต่ที่พวกเธอได้เริ่มเดบิวท์ที่ประเทศญี่ปุ่น ในเดือนสิงหาคมที่ผ่านมา จนถึงซิงเกิล “Jet Coaster Love” ซิงเกิลล่าสุดของพวกเธอ ยิ่งเป็นตัวตอกย้ำความสำเร็จของพวกเธอได้เป็นอย่างดี ด้วยยอดขาย 123,000 ชุดในอาทิตย์แรก ด้วยยอดขายที่สูงขนาดนี้ จึงทำให้พวกเธอถูกดันขึ้นไปอยู่ในอันดับที่1 ในชาร์ตของโอริกอนอย่างไม่ต้องสงสัยเลยทีเดียวนี่ถือได้ว่าเป็นครั้งแรกที่นักร้องเกิร์ลกรุ๊ปจากต่างประเทศได้ขึ้นมาอยู่ในอันดับที่ 1ในสัปดาห์แรก ตั้งแต่มีการเริ่มก่อตั้งชาร์ตโอริกอนในปี 1968 หรือเมื่อ 43 ปีที่แล้ว
“Jet Coaster Love” ถูกขายได้เป็นสองเท่าจากซิงเกิลก่อนอย่าง “Jumping” ซึ่งถูกปล่อยออกมาในระหว่างช่วงที่เกิดความวุ่นวายในวงเมื่อเดือนพฤศจิกายนที่ผ่านมา ด้วยยอดขายกว่า 55,000 ชุดในสัปดาห์แรก คาร่าถูกเลือกให้เป็นวงหน้าใหม่อันดับหนึ่งประจำปีนี้กับ “Jet Coaster Love” ที่สร้างปรากฏการณ์ขึ้นอันดับหนึ่งพร้อมกันทั้งชาร์ตซิงเกิลประจำสัปดาห์และการจัดอันดับอัลบั้ม ขณะที่ซิงเกิลแรกของพวกเธอย่าง “Mister” และซิงเกิลที่สองอย่าง “Jumping” ทั้งคู่อยู่ในอับดับที่ 5 ขณะที่อัลบั้ม “KARA BEST 2007-2010” และ “Girl’s Talk” อยู่ในอันดับที่ 2
ถ้าจะมองย้อนกลับไป นักร้องหญิงต่างชาติคนสุดท้ายที่ขึ้นมาเป็นอันดับ 1 ในชาร์ตซิงเกิลประจำสัปดาห์ได้แก่ BoA จากซิงเกิล “DO THE MOTION” เมื่อ 6 ปีที่แล้ว และเมื่อนับย้อนไปครั้งแรกสุดที่นักร้องเกิร์ลกรุ๊ปจากต่างประเทศขึ้นมาเป็นอันดับหนึ่งนั้น ก็เกิดในช่วงปี 1980 คือวง The Nolan กับผลงานซิงเกิล “Dancing Sister” ซึ่งผ่านมานานกว่า 30 ปีเลยทีเดียว
และพวกเธอยังได้ฝากความเห็นไว้ว่า “ขอบคุณทุก ๆ คนมากนะคะ ที่ทำให้ “Jet Coaster Love” ขึ้นมาเป็นอันดับหนึ่ง พวกเราในฐานะวงคาราจะทำต่อไปให้ดีที่สุดเพื่อทุกคนที่คอยให้กำลังใจเรานะคะ และพวกเราหวังว่าพวกเราจะกลับมาเป็นเหมือนเดิมได้ในเร็ว ๆ นี้ค่ะ”
“Jet Coaster Love” เป็นผลงานซิงเกิลชุดแรกประจำปี 2011 ของวงคารา ซึ่งตามปกติแล้วผลงานของพวกเธอจะต้องถูกปล่อยออกมาในวันที่ 23 มีนาคม แต่ถูกเลื่อนออกไปอันเนื่องมาจากเหตุการณ์แผ่นดินไหวในประเทศญี่ปุ่น และเพื่อเป็นการบรรเทาความเดือดร้อน พวกเธอจึงตัดสินใจบริจาครายได้ทั้งหมดจากการขายซิงเกิล (ทั้งในแบบซีดีและดิจิตอล) ให้กับผู้ประสบภัยพิบัติแผ่นดินไหวในครั้งนี้
หลังจากผ่าน 'สถานการณ์คารา' สมาชิกทั้ง 5 คนก็ได้มารวมตัวในรายการทอล์คโชว์พร้อมกันเป็นครั้งแรก วันที่ 17 พฤษภาคม ในรายการ SBS 'Strong Heart' คารา (KARA) (พัคคยูริ ฮันซึงย็อน คูฮารา นิโคล คังจีย็อง) ได้เข้าร่วมรายการพร้อมกันอย่างครบถ้วน ในวันนี้พวกเธอได้มาพูดถึงเรื่องราวในช่วงเวลาที่ผ่านมาในประเด็นเรื่องการ ปกป้องคาราท่ามกลางอารมณ์และความรู้สึก
คูฮารา กล่าวว่า "จริง ๆ พวกเราค่อนข้างจะลังเลพอสมควรว่าควรจะพูดหรือไม่พูดเรื่องนี้ดีค่ะ หลายคนรู้เรื่องเหตุการณ์ต่าง ๆ ที่เกิดขึ้นกันมาก แต่ไม่มีใครรู้ว่าพวกเราได้กลับมารวมตัวกันเป็นหนึ่งเดียวแล้ว การที่พวกเราตัดสินใจออกมาในวันนี้ก็เพื่อบอกกับแฟน ๆ ว่าพวกเรานั้นโอเคพวก เราสบายดีค่ะ" เธอกล่าวถึงเบื้องหลังการมาปรากฏตัวในรายการ
เธอกล่าว "ในระหว่างที่เราเดินทางระหว่างเกาหลีญี่ปุ่นมันทำให้กิจกรรมในเกาหลีของเรา ต้องลดลงไปมากค่ะ จากการที่ยุ่งมาก ๆ ทำให้เวลาพูดคุยของเราน้อยลงด้วยค่ะ งานยุ่งมาก แล้วเรื่องการปรับตัวมันก็ทำให้เราเหนื่อยกันมาก ๆ และในช่วงเวลาเหล่านี้ที่ดำเนินต่อไปเรื่อย ๆ มันเลยทำให้พวกเรามีความเข้าใจผิดกันเล็กน้อย จนทำให้เรื่องราวมันใหญ่มาถึงขนาดนี้เลยค่ะ" เธอเผย
แต่ช่วงเวลาที่ทำให้พวกเธอรู้สึกว่าคาราทั้ง 5 คนคือหนึ่งเดียวกันนั้น คือช่วงหลังเกิดเหตุการณ์และพวกเธอได้ขึ้นโชว์บนเวทีเป็นครั้งสุดท้ายนั่น เอง คูฮารากล่าว "ตอนที่พวกเราร้องเพลงบัลลาดพร้อมกัน 5 คนเป็นครั้งสุดท้าย ทั้งเนื้อเพลงและทำนองมันเศร้ามาก ๆ และนั่นทำให้พวกเราร้องไห้กันในระหว่างร้องเพลงไปด้วย" เสริม "ตอนนั้นฉันก็ได้คิดถึงช่วงเวลาที่พวกเราเคยอยู่พร้อมหน้ากันบนเวที การที่ได้อยู่บนเวทีพร้อมกันอีกครั้งมันทำให้ฉันกังวล หลังจากเรื่องเหตุการณ์ที่เกิดขึ้น มันทำให้พวกเราเศร้าค่ะ ตอนที่ฉันร้องไห้ก็คิดว่าทั้ง 5 คนคิดเหมือนฉันหรือเปล่า ทุกคนอยากจะอยู่บนเวทีพร้อมกันทั้ง 5 คนหรือเปล่า ซึ่งพอฉันเห็นสมาชิกทุกคนร้องไห้เหมือนกัน ฉันรู้สึกได้เลยว่าตอนนั้นเรามีหัวใจดวงเดียวกันแล้วค่ะ ฉันรู้สึกได้แบบนั้นจริง ๆ " เธอกล่าว
คูฮารา เผยต่อ "ตอนที่เราอ่านข่าวมันมีเรื่องที่เขียนเว่อร์เยอะมากเลยค่ะ" ในขณะเดียวกัน "ถึงแม้ว่าจะมีข่าวออกมาแต่พวกเราก็ยังคงติดต่อกันเหมือนเดิมตามปกติ แต่ว่าเพราะบทความที่รุนแรงมาก ๆ ข่าวที่นั่งเทียนแบบนั้นมันเลยทำให้พวกเราอาจรู้สึกไม่ค่อยสนิทใจกันนิด ๆ ค่ะ คือไม่ใช่ความสัมพันธ์ไม่ดีนะคะ มันดีมาก แต่เพราะบทความพวกนั้นก็เลยรู้สึกนิด ๆ ค่ะ" เธอเผยความรู้สึกเศร้า
ทางด้าน ฮันซึงย็อนกล่าว "การรวมตัวของผู้หญิง 5 คนที่ต้องมีเรื่องราวต่าง ๆ เกิดขึ้นมากมาย ความจริงแล้วเรื่องที่พวกเราต้องทะเลาะกันบ้างมันก็เป็นเรื่องธรรมดาค่ะ แต่ว่าจากเหตุการณ์ในครั้งนี้มันทำให้พวกเราสัมผัสได้ถึงความสำคัญของพวกเรา ทั้ง 5 คนค่ะ ในตอนที่เราร้องเพลงบัลลาดบนเวทีสุดท้าย เมื่อเราได้เห็นแฟน ๆ มันทำให้รู้สึกถึงแม้ว่าพวกเราจะสร้างความวุ่นวายแต่เราก็ยังมีแฟน ๆ ที่รัก พวกเราอยู่ ในวันนั้นมันทำให้ฉันร้องหนักมาก ฉันเหมือนกับฮาราเลยค่ะ คือบอกว่าพวกเราต้องโอเค ต้องหาวิธีให้ได้อะไรแบบนี้ พวกเราคุยกันแต่เรื่องพวกนี้ สมาชิกทุกคนในวงก็เหนื่อยล้ากันมากแต่ก็คุยกันทุกวัน แล้วตอนนี้ความสัมพันธ์ของพวกเราในวงก็ดีมากกว่าตอนไหน ๆ เลยค่ะ พวกเราผลัดเลี้ยงลูกหมาและทุกอย่างมันยอดเยี่ยมมากค่ะ" เธอกล่าว
ฮันซึงย็อนกล่าว "พวกเรารู้สึกขอโทษที่ทำให้ทุกคนเป็นห่วงและต้องเจ็บปวดค่ะ ในวันข้างหน้าพวกเราอยากให้ทุกคนเห็นแต่ภาพลักษณ์ที่ดี ๆ ของพวกเราค่ะ" เธอกล่าว
น้องเล็ก คังจีย็อง กล่าว "ความจริงแล้วมันเป็นเรื่องที่ใหญ่มากสำหรับวัยอย่างฉันค่ะ แต่ว่าพี่ ๆ ทุกคนก็ช่วยกันปลอบฉันอย่างมากเลยค่ะ พี่คยูริเป็นเหมือนกระดาษคำตอบที่คอยทำให้ฉันมั่นคงค่ะ พี่ซึงย็อนก็ช่วยให้พลังกับฉัน คูฮาราและพี่นิโคลก็มอบคำพูดดี ๆ ให้กับฉันค่ะ" เธอกล่าว
นิโคล กล่าว "ปีนี้พวกเราเดบิวเป็นปีที่ 4 แล้วค่ะ ทุกครั้งที่ผ่านปีใหม่พวกเราก็จะคิดถึงเรื่องเก่า ๆ ที่เกิดขึ้นในปีที่ผ่านมา ปีที่ 4 นี้พวกเราสัมผัสได้ถึงความรักของแฟน ๆ ที่มีให้พวกเราอยู่ตลอด พวกเราอยากให้ทุกคนรักเราต่อไปนะคะ" เธอกล่าว
ปิดท้ายด้วย พัคคยูริ กล่าวว่า "แน่นอนค่ะว่าพวกเราจะต้องตอบแทนทุกคนด้วยภาพลักษณ์ที่ดี ๆ ฉันดีใจมากที่พวกเราทั้ง 5 คนได้กลับมารวมตัวกันอีก ในวันข้างหน้าพวกเราจะพยายามต่อไปเพื่อเป็นคาราที่ดีที่สุดค่ะ" เธอกล่าว
ในวันนี้สมาชิกทั้ง 5 คนได้เผยให้เห็นน้ำตาด้วยเช่นกัน แต่หลังจากที่พวกเธอปรากฏตัวมาพร้อมกับโชว์เพลงเมดเลย์อีกครั้งหลังห่างหาย ไปนาน ก็ทำให้พวกวันนี้พวกเธอได้เปล่งประกายในมาดของ 5 สาว KARA มากกว่าครั้งใด ๆ เลยทีเดียว
ต่อมา เตรียมเปิดตัวซิงเกิลญี่ปุ่นเพลงใหม่ครั้งแรกหลังจากผ่านพ้นวิกฤติความขัดแย้งกับต้นสังกัด โดยเตรียมจะวางจำหน่ายซิงเกิลญี่ปุ่นชุดที่ 4 ‘Go Go Summer’ ในวันที่ 29 มิถุนายน และจะเริ่มกลับมาทำกิจกรรมที่ญี่ปุ่นต่ออีกครั้ง ซึ่งซิงเกิลนี้ก็จะเป็นเพลงใหม่เพลงแรกหลังจากวางจำหน่ายซิงเกิลเพลง ‘Jet Coaster Love’ เมื่อเดือนเมษายน และขึ้นครองอันดับ 1 โอริกอนชาร์ต ซึ่งพวกเธอก็จะเริ่มทำกิจกรรมกันเป็นครั้งแรกหลังจากเคลียร์ปัญหาความขัดแย้งกับต้นสังกัดลงตัวแล้ว
โดยเมื่อช่วงต้นปีที่ผ่านมา สมาชิกวง KARA ส่วนหนึ่งเกิดปัญหาความขัดแย้งเรื่องความคิดเห็นต่างกับต้นสังกัดขึ้น แต่ภายใน 100 วัน ก็สามารถคลี่คลายปัญหาและกลับมาปรองดองกันในช่วงปลายเดือนเมษายนสำหรับซิงเกิลใหม่ ‘Go Go Summer’ ของ KARA เป็นเพลงที่มีจังหวะสนุกสนานสไตล์เพลงในฤดูร้อน ซึ่งเพลงนี้ก็จะถูกนำไปใช้เป็นเพลงหลักในโฆษณา LG Smartphone Optimus Bright อีกด้วย
หลังจากที่เปิดให้แฟน ๆ ได้สั่งจองอัลบั้ม 'GO GO SUMMER!' เมื่อวันที่ 2 มิถุนายนที่ผ่านมา ผลงานของพวกเธอก็สามารถทะยานขึ้นอันดับที่ 1 ในชาร์ตสั่งจองออนไลน์ของทาวเวอร์เรคคอร์ดได้อย่างรวดเร็ว และออริกอนชาร์ตประจำสัปดาห์ เปิดเผยว่าซิงเกิล 'GO GO SUMMER!' สามารถคว้าอันดับที่ 2 ในตาราง ซึ่งเมื่อรวมกับซิงเกิล 'JET COASTER LOVE' ที่วางจำหน่ายเมื่อเดือนเมษายนที่ผ่านมา (สัปดาห์แรก 123,000 ชุด) จะทำให้พวกเธอส่งซิงเกิล 2 ชุดติดต่อกันที่สามารถทำยอดจำหน่ายได้เกิน 1 แสนชุดภายในสัปดาห์แรก นับเป็นศิลปินหญิงต่างประเทศกลุ่ม (รวมเดี่ยว) ในรอบ 44 ปี ที่สามารถสร้างสถิตินี้ได้
เมื่อนับรวมกับศิลปินชายต่างประเทศที่สามารถจำหน่ายได้เกิน 1 แสนชุดเป็นครั้งที่ 2 ติดต่อกันจะทำให้พวกเธอกลายเป็นกลุ่มที่ 2 ถัดจาก ทงบังชินกี (TVXQ!) ด้วยเหตุนี้ทำให้นับตั้งแต่พวกเธอวางจำหน่ายเพลงในญี่ปุ่น (Mister, Jumping, Jet Coaster Love, Go Go Summer!) พวกเธอก็สามารถคว้า TOP5 ในออริกอนชาร์ตได้ทั้งหมด นับเป็นความสำเร็จอย่างมากเลยทีเดียว
ในวันที่ 6 เดือนกันยายน KARA ได้เปิดตัวอัลบั้มชุดที่ 3 'STEP' พร้อมกับนั่งแท่นอันดับ 1 โดยหลังจากเปิดตัวเพลงและอัลบั้ม KARA ก็ขึ้นมาครองอันดับ 1 Real Time ชาร์ตเพลงหลักของเกาหลี อาทิ Melon, Mnet, Oellh Music, Bugs, Soribada, Naver ได้ทั้งหมด ส่วนอัลบั้มก็ขึ้นมาครองอันดับ 1 Hanteo Chart ทั้งชาร์ตยอดจำหน่ายประจำวัน และ Real Time ทั้งยังสามารถขึ้นเป็นอันดับ 2 ใน Billboard's Korea K-Pop Hot 100 ได้ด้วย
สำหรับ KARA ครั้งนี้เป็นครั้งแรกที่พวกเธอ All Kill ทั้งชาร์ตเพลงและชาร์ตอัลบั้มในวันเดียวกันกับวันวางจำหน่ายอัลบั้ม โดยหลังจาก All Kill ชาร์ต ได้แล้ว ก็ได้เผยภาพคอนเซปต์ในอัลบั้มปกติออกมาให้ชมกันในวันนี้ (6 กันยายน) ซึ่งก็สร้างความสนใจเป็นอย่างมาก เนื่องจากภาพแจ็คเก็ตอัลบั้มในชุดนี้ KARA มาพร้อมกับลุคที่ดูเติบโตและเซ็กซี่ สลัดภาพคอนเซปต์น่ารักที่เป็นต้นฉบับเดิมทิ้งไปเสียไม่เหลือคราบ และ KARA ก็ได้รับรางวัลชนะเลิศทันทีจากการขึ้นโชว์เพลง 'STEP' เพียงครั้งแรก จากรายการ M! Countdown ในวันที่ 15 กันยายน 2011 และ Music Bank ในวันที่ 16 กันยายน 2011 และยังได้รับรางวัลต่อเนื่องกันเป็น 2 อาทิตย์ซ้อน อีกทั้งได้รับรางวัลชนะเลิศในรายการ Inkigayo ในวันที่ 25 กันยายน 2011 โดยสิ้นปีนั้น อัลบั้ม STEP ยังขายได้สูงสุดถึง 100,000 แผ่น ในประเทศเกาหลีด้วย อีกทั้งเพลง STEP ซึ่งเป็นเพลงภาษาเกาหลีแท้ ๆ แต่สามารถทะยานขึ้นอันดับ 1 บนชาร์ตดาวน์โหลดเพลง Recochoku ได้ถึง 1 สัปดาห์ ซึ่งไม่เคยมีในประวัติที่ว่าเพลงเกาหลีแท้ ๆ (ไม่ได้แปลงเนื้อเป็นภาษาญี่ปุ่น) สามารถขึ้นอยู่บนชาร์ตเพลงของญี่ปุ่นได้เลย
KARA ได้โปรโมตเพลง 'STEP' ที่เกาหลีเพียง 3 อาทิตย์ ก็ได้มาออกซิงเกิลที่ 5 ที่ญี่ปุ่น มีชื่อซิงเกิลว่า "Winter Magic" ในวันที่ 19 ตุลาคม โดยซิงเกิลนี้สามารถขายได้ถึง 79,000 แผ่น โดยเป็นอันดับที่ 3 ของโอริกอนซิงเกิลชาร์ตประจำสัปดาห์
หลังจากนั้นในวันที่ 21 พฤศจิกายน KARA ได้ออกอัลบั้มเต็มที่ญี่ปุ่นชุดที่ 2 มีชื่อชุดว่า Super Girl ซึ่งได้รับความนิยมเป็นอย่างมาก โดยทำสถิติด้วยการขายเพียง 1 สัปดาห์ สามารถขายได้ถึง 275,206 โดยเป็นอันดับ 1 ของโอริกอนอัลบั้มชาร์ตประจำสัปดาห์ และโอริกอนได้เปิดเผยว่า “คารา เป็นศิลปินหญิงกลุ่มต่างประเทศที่สามารถคว้าอันดับที่ 1 ได้ทั้งชาร์ตอัลบั้มและซิงเกิ้ล ในรอบ 30 ปี 10 เดือน นับตั้งแต่วง 5 สาว The Nolans จากอังกฤษ” เสริม “ยอดจำหน่ายอัลบั้มชุดนี้ของคารา ยังเป็นยอดจำหน่ายสูงสุดของศิลปินต่างชาติเกิร์ลกรุ๊ปหญิงในสัปดาห์แรกด้วยเช่นกัน" ซึ่งอัลบั้ม Super Girl ยังสามารถคว้าอันดับ 1 ประจำสัปดาห์ถึง 2 ครั้งในรอบ 1 เดือน และอัลบั้มนี้ยังทะยานขึ้นเป็นอันดับ 1 ใน โอริกอนชาร์ตประจำเดือนได้ด้วย เรียกได้ว่าเป็นเกิร์ลกรุ๊ปของเกาหลีวงแรก(และ ณ ปัจจุบันถือเป็นเพียงวงเดียว)ที่สามารถมีผลงานเพลงเป็นอันดับ 1 ในยอดขายอัลบั้มชาร์ตประจำเดือนของโอริกอนชาร์ต และอัลบั้มยังเขียนสถิติใหม่ด้วยการเป็นอันดับ 1 ในยอดชาร์ตดาวน์โหลดของ iTune Store Japan ได้ด้วย ซึ่งอัลบั้มนี้เพียงสัปดาห์เดียวก็มียอดขายที่สามารถคว้ารางวัลแพลตินัม(แผ่นทองคำขาว)ของ RIAJ และในตอนปลายปีอัลบั้มนี้สามารถขายได้ถึง 750,000 แผ่น โดยที่ RIAJ รับรองว่า อัลบั้ม Super Girl คว้ารางวัลทริปเปิลแพลตินัมแล้ว และยังสามารถเป็นอันดับ 7 ในยอดขายอัลบั้มประจำปีของโอริกอนชาร์ตได้ด้วย
โดยช่วงปลายปี KARA ได้รับเชิญให้ไปงาน 62nd Kōhaku Uta Gassen (งานขาวแดง) โดยพวกเธอได้ไปแสดงโชว์ที่งานนี้ด้วยเพลงเมดเล่ย์ "Jet Coaster Love" และ "Mister"
=== 2012 ===
ในวันที่ 11 มกราคม KARA ได้รับรางวัลจากงาน Golden Disk Awards ที่จัดที่เมืองโอซาก้า โดยได้รับรางวัล "Disk Bonsang" และ "Best Hallyu Star Award" ต่อจากนั้นในวันที่ 18 มกราคม KARA ก็ไปรับรางวัล "Asia Star Award" ในงาน the 7th Asia Model Awards Ceremony โดยรางวัลนี้จะมอบให้กับคนดังที่แสดงให้เห็นถึงความสำเร็จอันโดดเด่นและมีความเป็นเลิศในวงการบันเทิง และในวันที่ 19 มกราคม KARA ก็ไปรับรางวัล "Hallyu Special Award" และ "Bonsang Award" ในงาน Seoul Music Awards อีกทั้งในวันที่ 27 มกราคม ทาง Recording Industry Association of Japan (RIAJ) ได้ประกาศรางวัล The 26th Japan Gold Disc Award โดย KARA ได้รับ 5 รางวัลคือ 1.Best 3 Albums (Asia)(โดยอัลบั้ม Girl talk ได้) 2.Song of the Year (Downloads – Asia)(เพลง Jumping) 3.Best 5 Songs by Download (เพลง Jumping) 4.Best Music Video (Asia)(Best Clips) และ 5.Best Asian Artist (ซึ่งเป็นรางวัลใหม่ที่ RIAJ ตั้งขึ้นมาใหม่เฉพาะสำหรับงานนี้เพื่อแยกออกเป็นศิลปินเอเซียกับศิลปินจากยุโรป-อเมริกา)
ในวันที่ 18 กุมภาพันธ์ KARA ได้ประกาศจัดคอนเสิร์ตครั้งแรกของพวกเธอ โดยมีชื่อคอนเสิร์ตว่า KARASIA (ซึ่งชื่อคอนเสิร์ตนี้ ซึงย็อนเป็นคนตั้ง โดยนำมาจาก KARA+Asia กับ KARA+Fantasia) โดยจัดขึ้นที่เกาหลีเป็นที่แรก ในวันที่ 18 และ 19 กุมภาพันธ์ 2012 ณ ยิมนาสติกสเตเดียม สวนโอลิมปิค บังอีดง โซล และจะไปทัวร์อีก 5 เมืองที่ประเทศญี่ปุ่น รวมไปถึง จีน ฮ่องกง ไต้หวัน ไทย(ซึ่งนิโคลได้รับบาดเจ็บข้อเท้าในช่วงการแสดงคอนเสิร์ตที่เกาหลี และกยูริได้เข้ารับการผ่าตัดเส้นเสียงหลังจากจบคอนเสิร์ตที่เกาหลี)โดยคอนเสิร์ตที่จัดที่เกาหลีก็ได้รับความสำเร็จพอสมควร
จากนั้นในเดือนเมษายน KARA ได้ประกาศว่าจะจัดทัวร์คอนเสิร์ต 'KARASIA' ที่ประเทศญี่ปุ่น จะเริ่มต้นเปิดฉากการแสดงที่แรก ณ Yokohama Arena ในเมืองโยโกฮาม่า วันที่ 14 เมษายน หลังจากนั้นพวกเธอจะไปเปิดการแสดงคอนเสิร์ตกันที่ Nippon Gaishi Hall ในเมืองนาโกย่า วันที่ 18 และ 19 เมษายน, Osaka Castle Hall ในเมืองโอซาก้า วันที่ 27 และ 28 เมษายน, Marine Messe ในเมืองฟูคูโอกะ วันที่ 30 เมษายน และวันที่ 1 พฤษภาคม ปิดท้ายการแสดงทัวร์คอนเสิร์ตกันที่ National Yoyogi Stadium ในเมืองโตเกียว วันที่ 16 และ 17 พฤษภาคม แต่เนื่องจากความร้อนแรงของคอนเสิร์ต 'KARASIA' ของ KARA ทำให้บัตรขายหมดลงอย่างรวดเร็ว ทำให้มีการเรียกร้องให้เพิ่มรอบการแสดงเพิ่มขึ้น จึงได้มีการจัดเพิ่มอีก 2 รอบที่เมืองไซตามะในวันที่ 26 และ 27 พฤษภาคม ทำให้การจัดงานคอนเสิร์ต 'KARASIA' ของ KARA ในญี่ปุ่นมีด้วยกันทั้งหมด 12 รอบใน 6 เมืองมียอดคนเข้าชมทั้งหมด 150,000 คน และบัตรก็ขายหมดเกลี้ยงในเวลาอันรวดเร็ว ซึ่งการจัดคอนเสิร์ต KARA ในญี่ปุ่นถือว่าได้รับความสำเร็จเป็นอย่างมาก และสร้างได้ความประหลาดใจให้กับผู้สื่อข่าวของประเทศญี่ปุ่นเป็นอย่างมาก เนื่องจากในทุกงานคอนเสิร์ตของ KARA ในประเทศญี่ปุ่นจะมีการตั้งซุ้มให้แฟนคลับบริจาคข้าวสารให้กับศิลปิน(เพื่อให้ศิลปินเอาไปบริจาคให้กับองค์กรการกุศลอื่น ๆ ) ซึ่งอันนี้เป็นเหมือนประเพณีในการจัดคอนเสิร์ตในประเทศเกาหลีแต่ในประเทศญี่ปุ่นจะไม่มีอย่างนี้
ในวันที่ 29 กุมภาพันธ์ KARA ได้ออก Kara Best Clips II & Shows ซึ่งผลงานนี้คว้าอันดับ 1 ในยอดขายทั้ง DVD และ Blu-ray Disc Chart ของโอริกอนได้ ซึ่งทำให้ KARA ถือเป็นศิลปินอันดับที่ 5 ต่อจาก อามุโร่ นามิเอะ, AKB48, Mr. Children, และ Radwimps และถือเป็นศิลปินเกาหลีวงแรกที่ทำได้
ในวันที่ 21 มีนาคม KARA ได้ออก ซิงเกิลที่หก โดยออกเป็นลักษณะเพลงไตเติล 2 เพลงคือ "Speed Up / Girl's Power" โดยซิงเกิลนี้สามารถทำยอดขายประจำสัปดาห์แรกได้ถึง 99,236 แผ่นและเป็นอันดับ 2 ของโอริกอนชาร์ตประจำสัปดาห์ และในเดือนเมษายน RIAJ ได้รับรองซิงเกิลนี้ ได้รางวัลแผ่นทองคำ (ขายได้มากกว่า 100,000 แผ่น) ทำให้ KARA เป็นศิลปินที่ทำยอดขายซิงเกิลรวมทั้งหมด(6ซิงเกิล)ในญี่ปุ่น ขายรวมได้มากกว่า 1,000,000 แผ่น ซึ่งถือเป็นศิลปินเกาหลีที่ทำได้ต่อจาก BoA และ TVXQ และถือได้ว่าเป็นศิลปินเกิร์ลกรุ๊ปของเกาหลีกลุ่มแรกที่ทำได้
=== 2013 ===
คารา ประสบความสำเร็จมากมายในญี่ปุ่น
จนกลายเป็นเกิร์ลกรุ๊ปจากเกาหลีวงแรกที่มีคอนเสิร์ตในโตเกียวโดม
และตอนนี้พวกเธอได้เปิดเผยเป้าหมายต่อไปของพวกเธอแล้ว
เมื่อบ่ายวันที่6มกราคม
ในงานแถลงข่าว2013KARASIA happy new year at TokyoDome
สมาชิกวง คารา ได้เปิดเผยต่อนักข่าวถึงเป้าหมายต่อไปของพวกเธอ
ตั้งแต่ปี2011 ในงานเปิดตัวเพลง Step และงานแถลง Japan Tour
ความฝันของพวกเธอคือการได้แสดงในโตเกียวโดม
และในขณะนี้พวกเธอทำสำเร็จแล้ว
เป้าหมายของพวกเธอในตอนนี้ ก้าวสู่เวทียุโรป และ ได้แสดงในโตเกียวโดมอีกครั้ง
ในงานแถลงข่าวพวกเธอตอบคำถามแบบสั้น ๆ
ถึงเป้าหมายของพวกเธอ "พวกเราต้องการจะไปยุโรป"
นิโคล เสริม "โดยเราอยากจะเริ่มที่ปารีสในฝรั่งเศสก่อน
หากเราประสบความสำเร็จเราก็พร้อมจะไปในอีกหลายประเทศของยุโรป"
ฮารา กล่าวเพิ่มเติมอีกว่า
"ตอนที่เราเริ่มต้นที่ญี่ปุ่นใหม่ ๆ เป้าหมายแรกคือKohaku uta gasse(งานขาวแดง)
หลังจากนั้นคือโตเกียวโดม ฉันต้องขอบคุณสมาชิกในวงและแฟน ๆ
ที่ทำให้ความฝันเหล่านี้เป็นจริงในระยะเวลาอันสั้น จนตอนนี้ได้มายืนบนโตเกียวโดมเป็นครั้งแรก
หากเป็นไปได้ ฉันต้องการที่จะเปิดคอนเสิร์ตที่โตเกียวโดมอีกครั้ง"
KARASIA ในโตเกียวโดมเมื่อวานที่ผ่านมา
แฟน ๆ กว่า45,000คนเดินทางมาเป็นส่วนหนึ่งของประวัติศาสตร์ในครั้งนี้
โดยก่อนหน้านี้พวกเธอได้เปิดทัวคอนเสิร์ตใน6เมืองกว่า15ครั้งที่ญี่ปุ่นมีแฟน ๆ กว่า1แสน5หมื่นคน
=== 2014 ===
นิโคล และ จียอง ได้ตัดสินใจที่จะไม่ต่อสัญญากับต้นสังกัดเดิมอย่าง DSP Ent. เนื่องจากนิโคลมีความต้องการที่จะเป็นนักร้องเดี่ยวและนักแสดง ซึ่งนิโคลได้ออกจากวงอย่างเป็นทางการเมื่อ 16 มกราคม 2014 ส่วนจียองมีความต้องการเรียนต่อที่ต่างประเทศและนักแสดง ซึ่งจียองได้ออกจากวงอย่างเป็นทางการเมื่อ 7 เมษายน 2014

สมาชิกที่เหลือ กยูริ ซึงยอน และ ฮารา ได้เซ็นสัญญาต่อเป็นระยะเวลา 2ปี เรียบร้อยแล้ว และยังมีการทำกิจกรรมภายใต้ DSP ต่อไป
DSP ได้มีการประกาศอย่างเป็นทางการว่า จะมีการเพิ่มสมาชิกใหม่ มีโครงการที่ชื่อว่า " KARA Project " ซึ่งเป็นการร่วมมือกันระหว่าง DSP Media และ MBC Music ผลิตรายการออดิชั่นโปรแกรมแนวใหม่ โดยได้มีการคัดเลือกเด็กฝึกหัดจำนวน 7 คนมารวมตัวกันภายใต้ชื่อทีม " Baby KARA " ซึ่งสมาชิกทั้งหมดจะต้องมาผ่านภารกิจต่างๆ ก่อนที่จะถูกคัดเลือกให้เป็นสมาชิกตัวจริงของวง KARA ต่อไป
และแฟนคลับสามารถร่วมโหวตผ่านรายการในแบบสดๆผ่านระบบ SNS Connect Me และแอพแช็ค ‘LINE’ รวมถึงจะมีการรวมคะแนนจากผู้เชี่ยวชาญได้ จนกระทั่งได้ผลเป็นที่เรียบร้อย ซึ่งสมาชิกใหม่ของวง KARA คือ ฮอ ย็อง-จี เนื่องจากได้คะแนนโหวดสูงสุด และเธอเป็น Baby KARA ที่ได้รับความนิยมสูงสุดที่ญี่ปุ่น
=== 2016 ===
ในต้นปี 2016 สมาชิกเก่าทั้ง 3 คน ได้แก่ พัก กยู-รี ฮัน ซึง-ย็อน คู ฮา-รา ได้หมดสัญญาลงและตัดสินใจที่จะไม่ต่อสัญญา เหลือเพียง ฮอ ย็อง-จี สมาชิกใหม่คนเดียว จึงตัดสินใจยุบวงในที่สุด
=== 2022 ===
เมื่อวันที่ 19 กันยายน พ.ศ. 2565 RBW บริษัทแม่ของ DSP Media ประกาศว่าพวกเขาจะคัมแบ็กอย่างเต็มรูปแบบด้วยสมาชิก 5 คน ได้แก่ พัก กยู-รี|พัก กยู-รี, ฮัน ซึง-ย็อน, นิโคล ช็อง|นิโคล ช็อง, คัง จีย็อง|คัง จี-ย็อง, และคัง จีย็อง|ฮอ ย็อง-จี ซึ่งหมดสัญญาในปี 2014 ในเดือนพฤศจิกายน
เมื่อวันที่ 18 ตุลาคม 2565 ผ่านช่องทาง SNS อย่างเป็นทางการ มีการประกาศว่าพวกเขาจะคัมแบ็คในวันที่ 29 พฤศจิกายนด้วยอัลบั้มฉลองครบรอบ 15 ปี "MOVE AGAIN" ในวันเดียวกัน เพลงใหม่จะเปิดตัวเป็นครั้งแรกในงาน '2022 MAMA Awards' ซึ่งจัดขึ้นที่ Kyocera Dome Osaka ในประเทศญี่ปุ่น
ในวันที่ 21 ธันวาคม 2022 เวอร์ชันภาษาญี่ปุ่นจะวางจำหน่ายในญี่ปุ่น หลังจากนั้นพวกเขาจะจัดงานแฟนมีตติ้งที่โอซาก้าในวันที่ 23 กุมภาพันธ์ ฟุกุโอกะในวันที่ 26 กุมภาพันธ์ และโยโกฮาม่าในวันที่ 3 มีนาคมเพื่อพบกับแฟน ๆ ชาวญี่ปุ่น
== สมาชิก ==
| class="wikitable"
|-
! colspan=3 | ชื่อในการแสดง
! colspan=3 | ชื่อจริง
! rowspan=2 | วันเกิด
! rowspan=2 | ตำแหน่งในวง
! rowspan=2 | ผลงานปัจจุบัน
! rowspan=2 | สังกัดปัจุบัน
! rowspan=2 | เข้าร่วม
|-
! ไทย
! โรมัน
! เกาหลี
! ไทย
! โรมัน
! เกาหลี
|-
| กยูรี
| Gyuri
| 규리
| พัก กยู-รี
| Park Gyuri
| 박규리
|
|หัวหน้าวง, เซนเตอร์, นักร้องนำ
| นักจัดรายการวิทยุ
| Motion Media
| 2007
|-
| ซึงย็อน
| Seungyeon
| 승연
| ฮัน ซึง-ย็อน
| Han Seungyeon
| 한승연
|
| นักร้องเสียงหลัก
| นักแสดง, ศิลปินเดี่ยว
| J WIDE Company
| 2007
|-
|นิโคล
| Nicole
| 니콜
| จอง ยงจู , จอง นิโคล
| Jung Yong-Joo , Jung Nicole
|정용주
|
| นักร้องนำ, นักเต้นหลัก, แร็ปเปอร์หลัก
| ศิลปินเดี่ยว
| B TO M Entertainment
| 2007
|-
|จียอง
| Ji Young
| 지영
| คัง จี-ย็อง
| Kang Ji Young
| 강지영
|
| นักเต้นนำ, นักร้องเสริม, แร็ปเปอร์
| นักแสดง
| Sweet Power
| 2008
|-
| ยองจี
| Young-Ji
| 영지
| ฮอ ย็อง-จี
| Heo Young Ji
| 허영지
|
| นักเต้นนำ, แร็ปเปอร์นำ, นักร้องเสริม
| นักแสดง
|DSP Media
| 2014
|
== อดีตสมาชิก ==
| class="wikitable"
|-
! colspan=3 | ชื่อในการแสดง
! colspan=3 | ชื่อจริง
! rowspan=2 | วันเกิด
! rowspan=2 | วันเสียชีวิต
! rowspan=2 | ตำแหน่งในวง
! rowspan=2 | เข้าร่วม
! rowspan=2 | ออกจากวง
|-
! ไทย
! โรมัน
! เกาหลี
! ไทย
! โรมัน
! เกาหลี
|-
|ซองฮี
|Sunghee
|성히
|คิมซองจี
|Kim SungJi
|김성지
|
| -
|นักร้องเสียงหลัก
|2007
|2008
|-
| คู ฮารา|ฮารา
| Hara
| 하라
| คู ฮารา
| Goo Hara
| 구하라
| 13 มกราคม 2534
|
| นักเต้นนำ, นักร้องสนับสนุน, แร็ปเปอร์เสริม, ภาพลักษณ์ของวง
| 2008
|2016
|
== ผลงาน ==
=== ภาษาเกาหลี ===
==== อัลบั้มเต็ม ====
==== มินิอัลบั้ม (EPs) ====
==== อัลบั้มรีแพ็คเกจ ====
==== อัลบั้มพิเศษจำหน่ายในประเทศไทย ====
=== ภาษาญี่ปุ่น ===
==== อัลบั้มเต็ม ====
==== ซิงเกิลอัลบั้มภาษาญี่ปุ่น ====
== ซิงเกิล ==
=== ซิงเกิลภาษาเกาหลี ===
==== ซิงเกิลอื่น ๆ ที่โปรโมต ====
==== ดิจิตอลซิงเกิล (ดาวน์โหลด) ====
==== เพลงประกอบละคร ====
=== ซิงเกิลญี่ปุ่น ===
== ชาร์ตเพลงที่ไม่ได้โปรโมท ==
== เพลงที่ร่วม Featuring ==
== รายชื่อเพลงที่ได้อันดับที่หนึ่ง ==
== มิวสิกวิดีโอ ==
== ละครที่แสดง ==
== คอนเสิร์ต ==
* 1st Asia Tour: Karasia (2012)
* KARASIA 2013 HAPPY NEW YEAR in TOKYO DOME (2013)
KARA 2nd Japan Tour KARASIA (2013)
== รางวัลที่ได้รับ ==
|class="wikitable"
!ปี
!รางวัล
|-
|2007
|
* Korean Culture Content Agency (KOCCA) - Best Rookie Album Awards
* Korean Culture Content Agency (KOCCA) - Best Newcomer Awards
* Cyworld Digital Music Awards - Rookie of The Month of August
|-
|2009
|
* M.net Asian Music Awards: Best Dance Award "Honey (Kara song)|Honey" 2009 MAMA Awards .
* MNet 20's Choices Awards - Honey
* Melon Music Awards: 2009 Top Ten Award
|-
|2010
|
* 16th Korean Entertainment Arts Awards: Best Female Singer
* 19th Seoul Music Awards : Bonsang Award 19th Seoul Music Awards Winners!
* 52nd Japan Record Awards : Best Project Award
* 2010 Asia Song Festival : Special Dance Awards
* 2010 Mnet Asian Music Awards : 2010 Top 5 Female Singer
* 2010 Mnet Asian Music Awards : The Shilla Duty Free Asian Wave Award
* KBS Entertainment Awards : Show/Variety Runner-Up (Goo Hara)
* 52rd Japan Record Awards : Project Award: "Kara Special Premium Box for Japan"
|-
|2011
|
* 25th Japan Gold Disc Awards: Premium Box Award
* 25th Japan Gold Disc Awards: The Best 3 New Artists (International)
* 25th Japan Gold Disc Awards: New Artist of the Year (International)
* 2011 Korean Ministry of Culture and Tourism: Content Industry Award (Special Honor)
* 5th Mnet 20's Choice Awards : Hot Korean Wave Star
* 5th Mnet 20's Choice Awards : Hot Campus Girl - Goo Hara
* 2011 Recochoku Chart Award (July): "Go Go Summer"
* 2011 K-Pop Lovers! Awards 2011 : Album of the Year (Super Girl)
* 53rd Japan Record Awards : Excellence Award for "Go Go Summer"
* 26th Golden Disk Awards : Disk Bonsang
* 26th Golden Disk Awards : Best Hallyu Star Award
|-
|2012
|
* 7th Asia Model Awards Ceremony : Asia Star Award
* 21st Seoul Music Awards : Hallyu Special Award
* 21st Seoul Music Awards : Bonsang Award
* 26th Japan Gold Disc Award : Best 3 Albums (Asian Category)
* 26th Japan Gold Disc Award : Song of the Year by Download (Asian Category)
* 26th Japan Gold Disc Award : Best 5 Song by Download
* 26th Japan Gold Disc Award : Best Music Videos (Asian Category)
* 26th Japan Gold Disc Award : Best Asian Artist
* 2nd Best Application Contest of the 2011 Korea Mobile Awards : Korea Communications Commission Award (Grand Prize)
* GCS International Grand Award : Korea-based global social movement proposed and initiated (Idol Group - Donated to Japan's tsunami and earthquake relief)
|
== อ้างอิง ==
==แหล่งข้อมูลอื่น==
หมวดหมู่:กลุ่มดนตรีแดนซ์สัญชาติเกาหลีใต้
หมวดหมู่:เกิร์ลกรุปเกาหลีใต้
หมวดหมู่:กลุ่มดนตรีที่ก่อตั้งในปี พ.ศ. 2550
หมวดหมู่:กลุ่มดนตรีเคป็อป
หมวดหมู่:กลุ่มดนตรีที่สิ้นสุดในปี พ.ศ. 2559
หมวดหมู่:ศิลปินสังกัดดีเอสพีมีเดีย
หมวดหมู่:ศิลปินสังกัดยูนิเวอร์แซลมิวสิกเจแปน
หมวดหมู่:ผู้ชนะมามาอะวอดส์
หมวดหมู่:ผู้ชนะเมลอนมิวสิกอะวอดส์